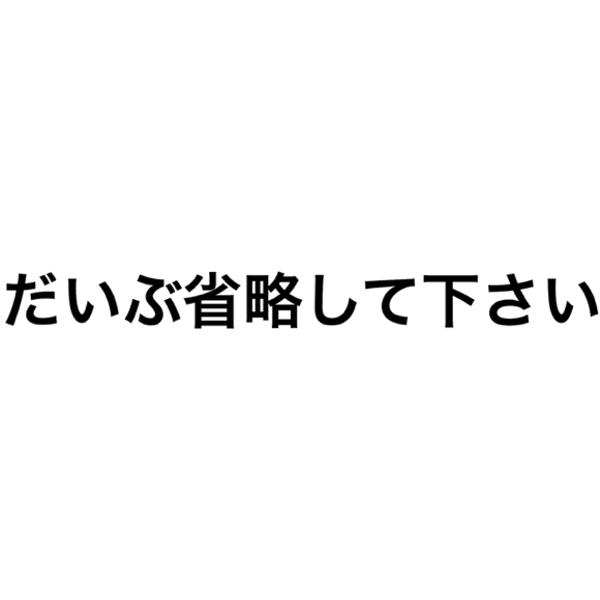
回答: こちら亀